Gianfranco Bonera

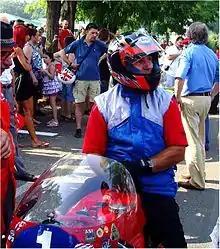
Bonera in 2010 on a 350 cc MV Agusta.

Gianfranco Bonera (born 2 April 1945 in Porpetto, Province of Udine) is an Italian former Grand Prix motorcycle road racer. His best year was in 1974 when he won the Nations Grand Prix and finished second to his MV Agusta teammate, Phil Read, in the 500cc world championship. He switched to the 250cc class in 1976, racing for the Harley-Davidson factory racing team on Aermacchi machines rebadged after being purchased by the American firm. He won the 250cc Spanish Grand Prix and finished the season in third place behind his Harley-Davidson teammate, Walter Villa and Yamaha's Takazumi Katayama.